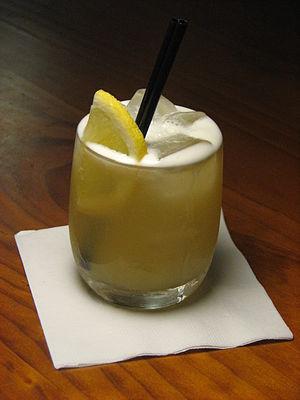
Un cocktail officiel de l'IBA est un cocktail sélectionné par l'International Bartenders Association pour le concours mondial de cocktail. Ces mélanges sont ainsi parmi les plus notables et les plus fréquents des cocktails qu'on peut trouver à travers le monde.
Le Whiskey sour est un cocktail alcoolisé à base de whiskey ou de bourbon, de jus de citron, de sucre et optionnellement de blanc d’œuf.